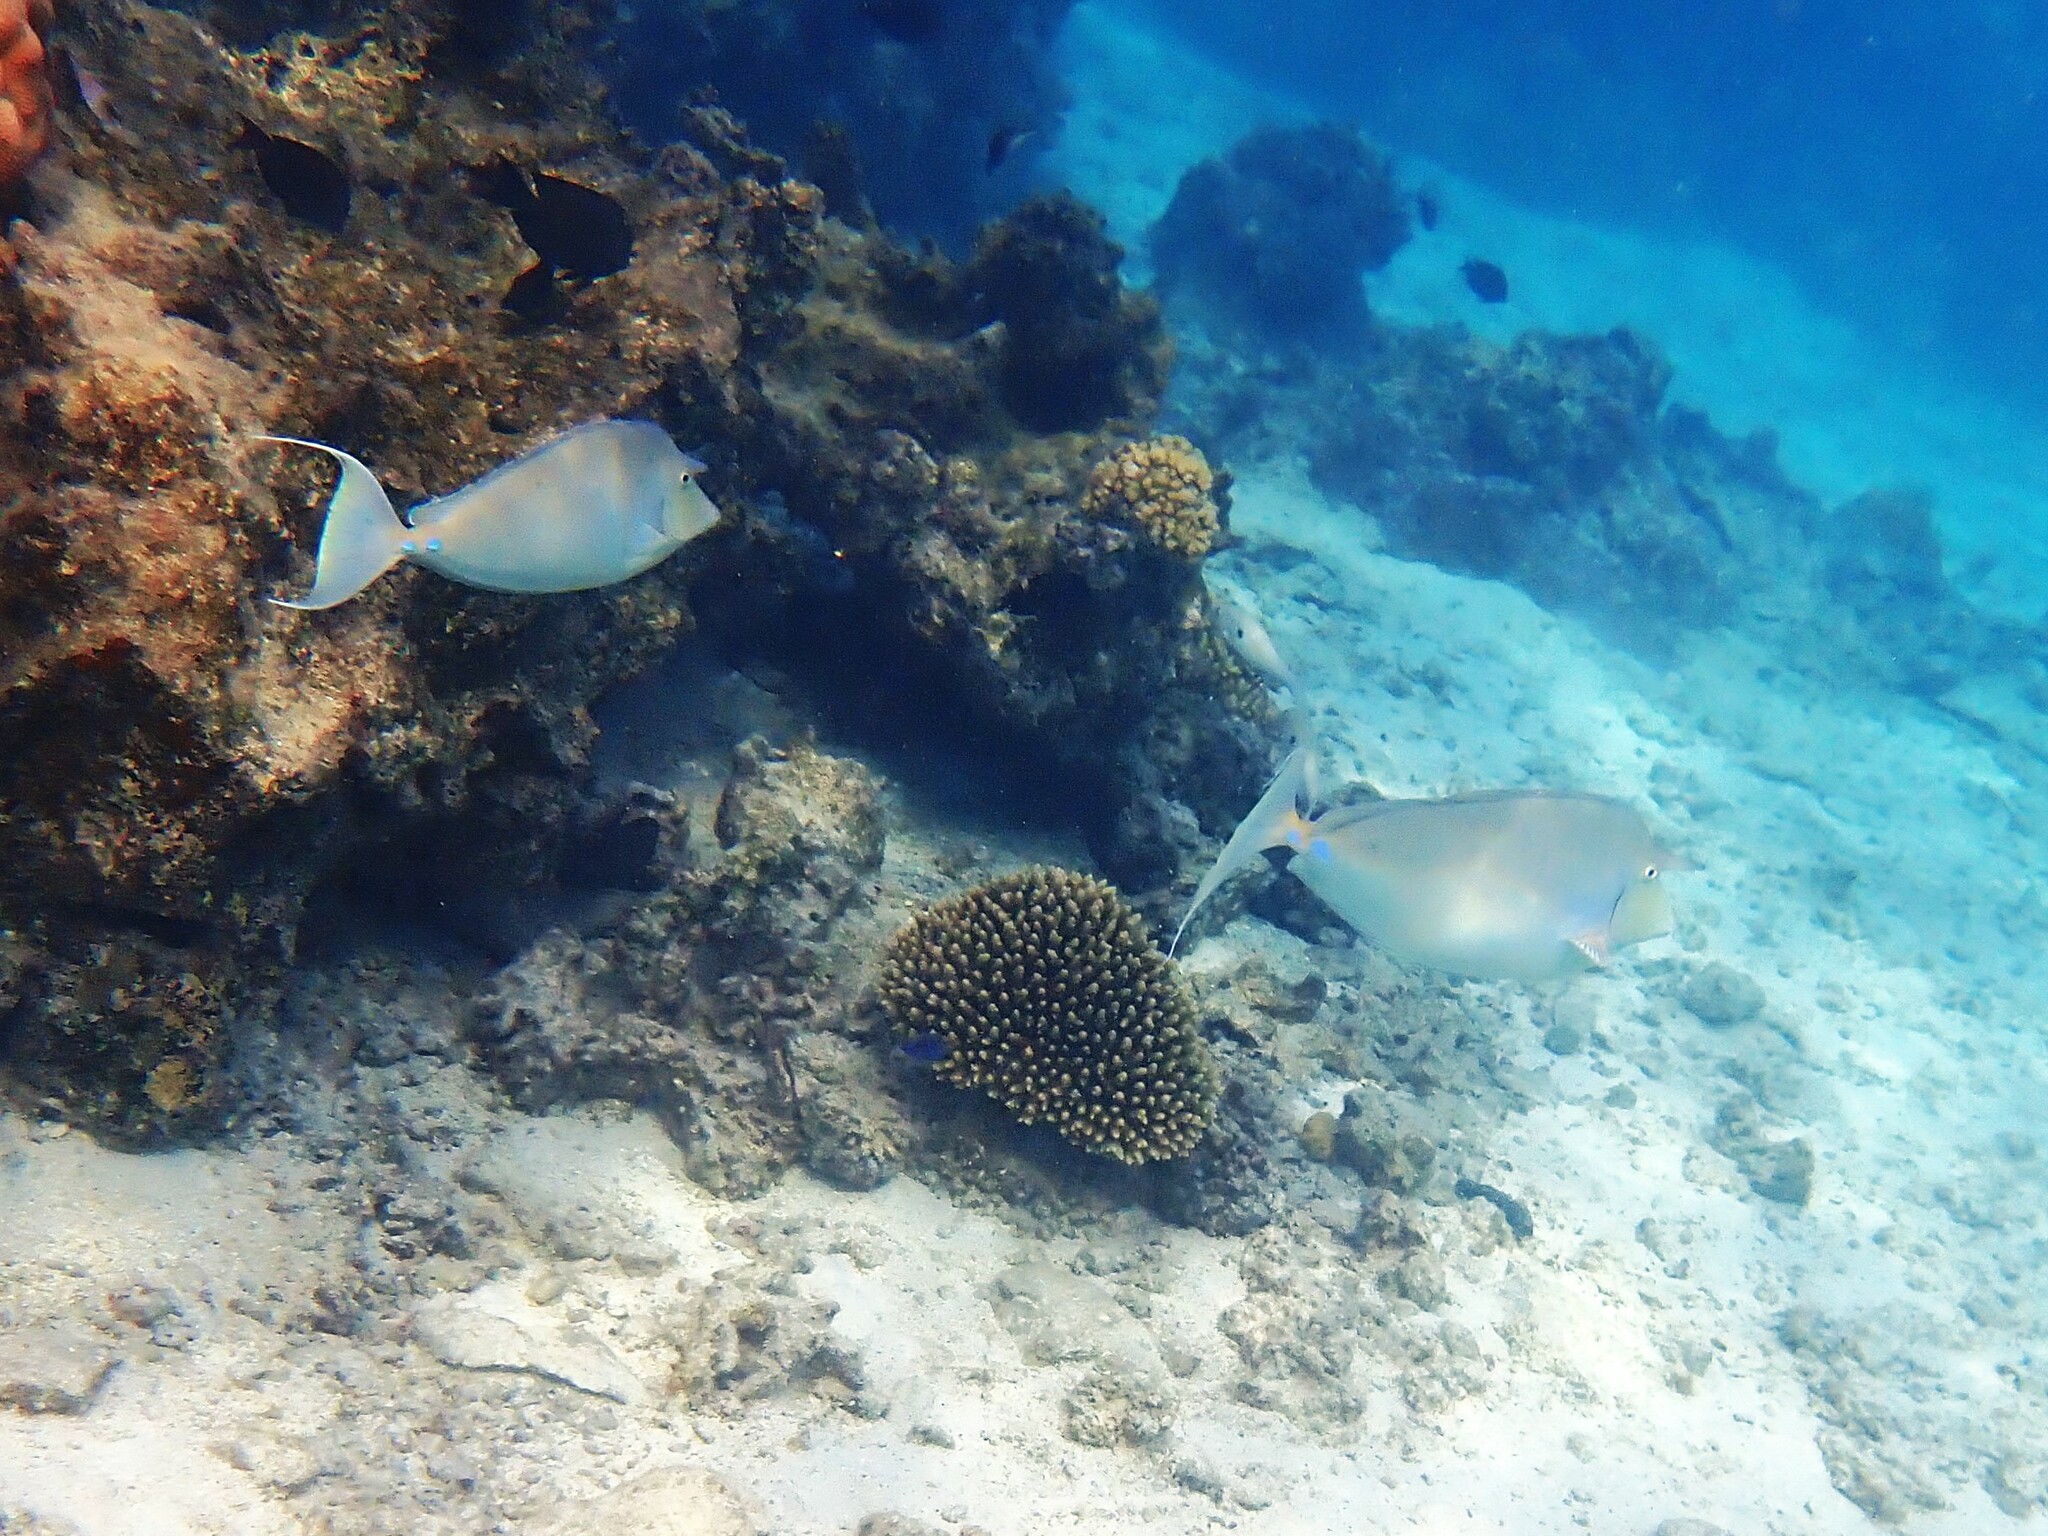
Naso unicornis (Bluespine Unicornfish)